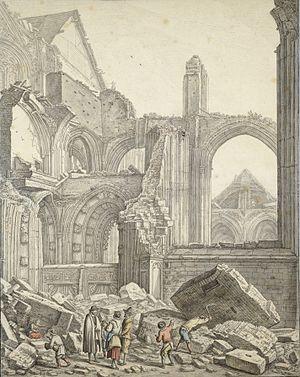
Herman Saftleven II ou Herman Saftleven le Jeune est un peintre néerlandais du siècle d'or.